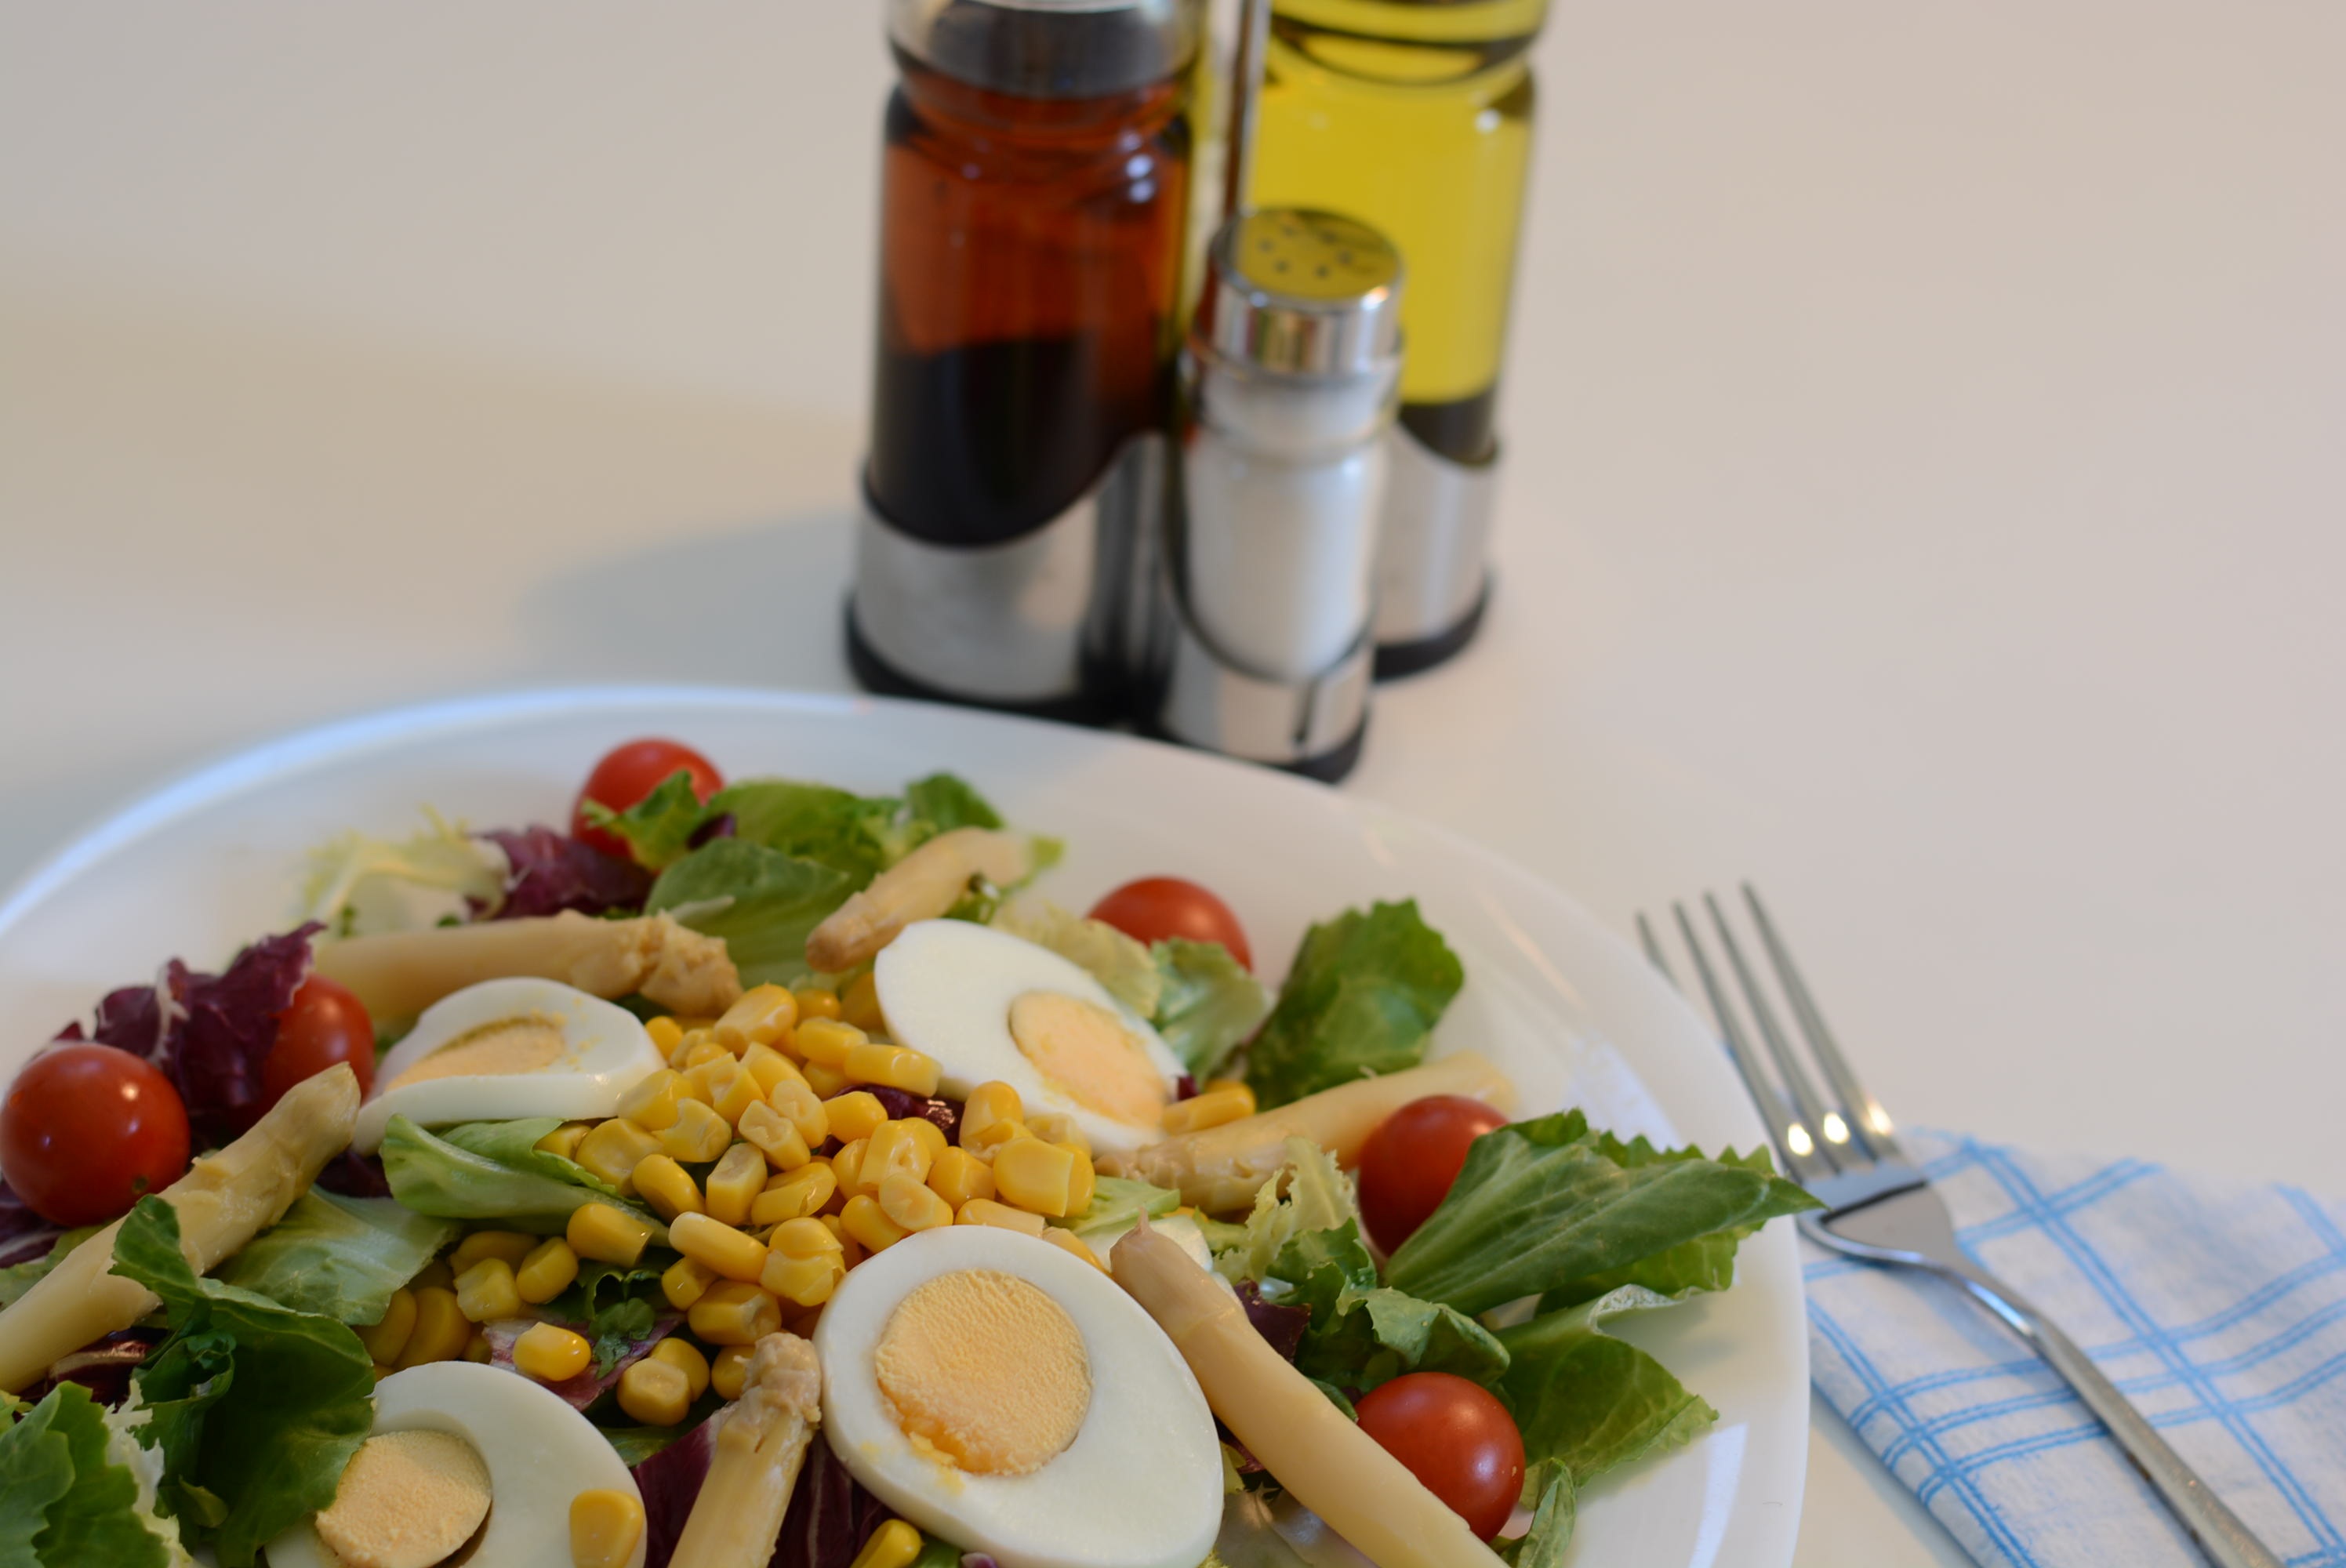
dish, meal, food, salad, produce, vegetable, corn, breakfast, lunch, cuisine, lettuce, egg, tomato, oil, vegetarian food, asparagus, italian food